Fred Frith discography

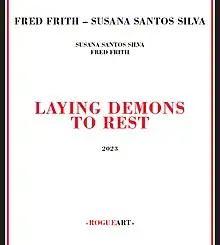
"Laying Demons to Rest" by Fred Frith and Susana Santos Silva

With Katrin Scholl, Daniel Erismann, Lucas N. Niggli, Hans Koch and Peter Kowald